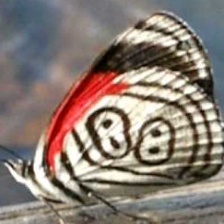
Species: AN 88